Hispanic and Latino Americans

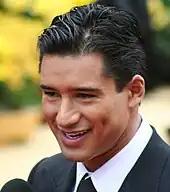
Mario Lopez actor, television host, and entertainment personality known for his roles in "Saved by the Bell" and as a host on various television programs.

The United States has a population of over 60 million of Hispanic Americans, of whom 27 million are citizens eligible to vote (13% of total eligible voters); therefore, Hispanics have a very important effect on presidential elections since the vote difference between two main parties is usually around 4%.